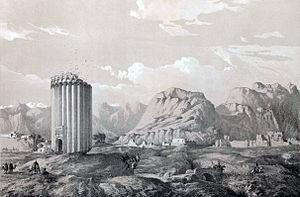
Tour de Yezid et ruines de Rhey, près Téhéran